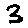
Label: 3